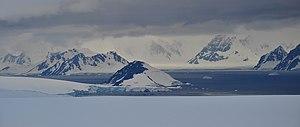
The X-Files, le film : Combattre le futur est un film américain réalisé par Rob S. Bowman, sorti en 1998. Adapté de la série américaine X-Files : Aux frontières du réel, l'histoire se situe chronologiquement entre les saisons 5 et 6 de la série télévisée.